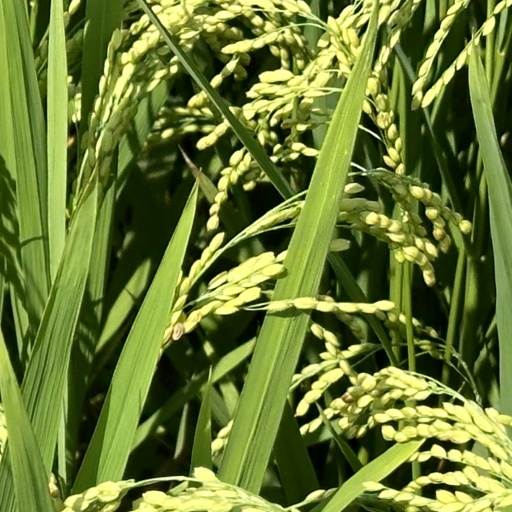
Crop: rice